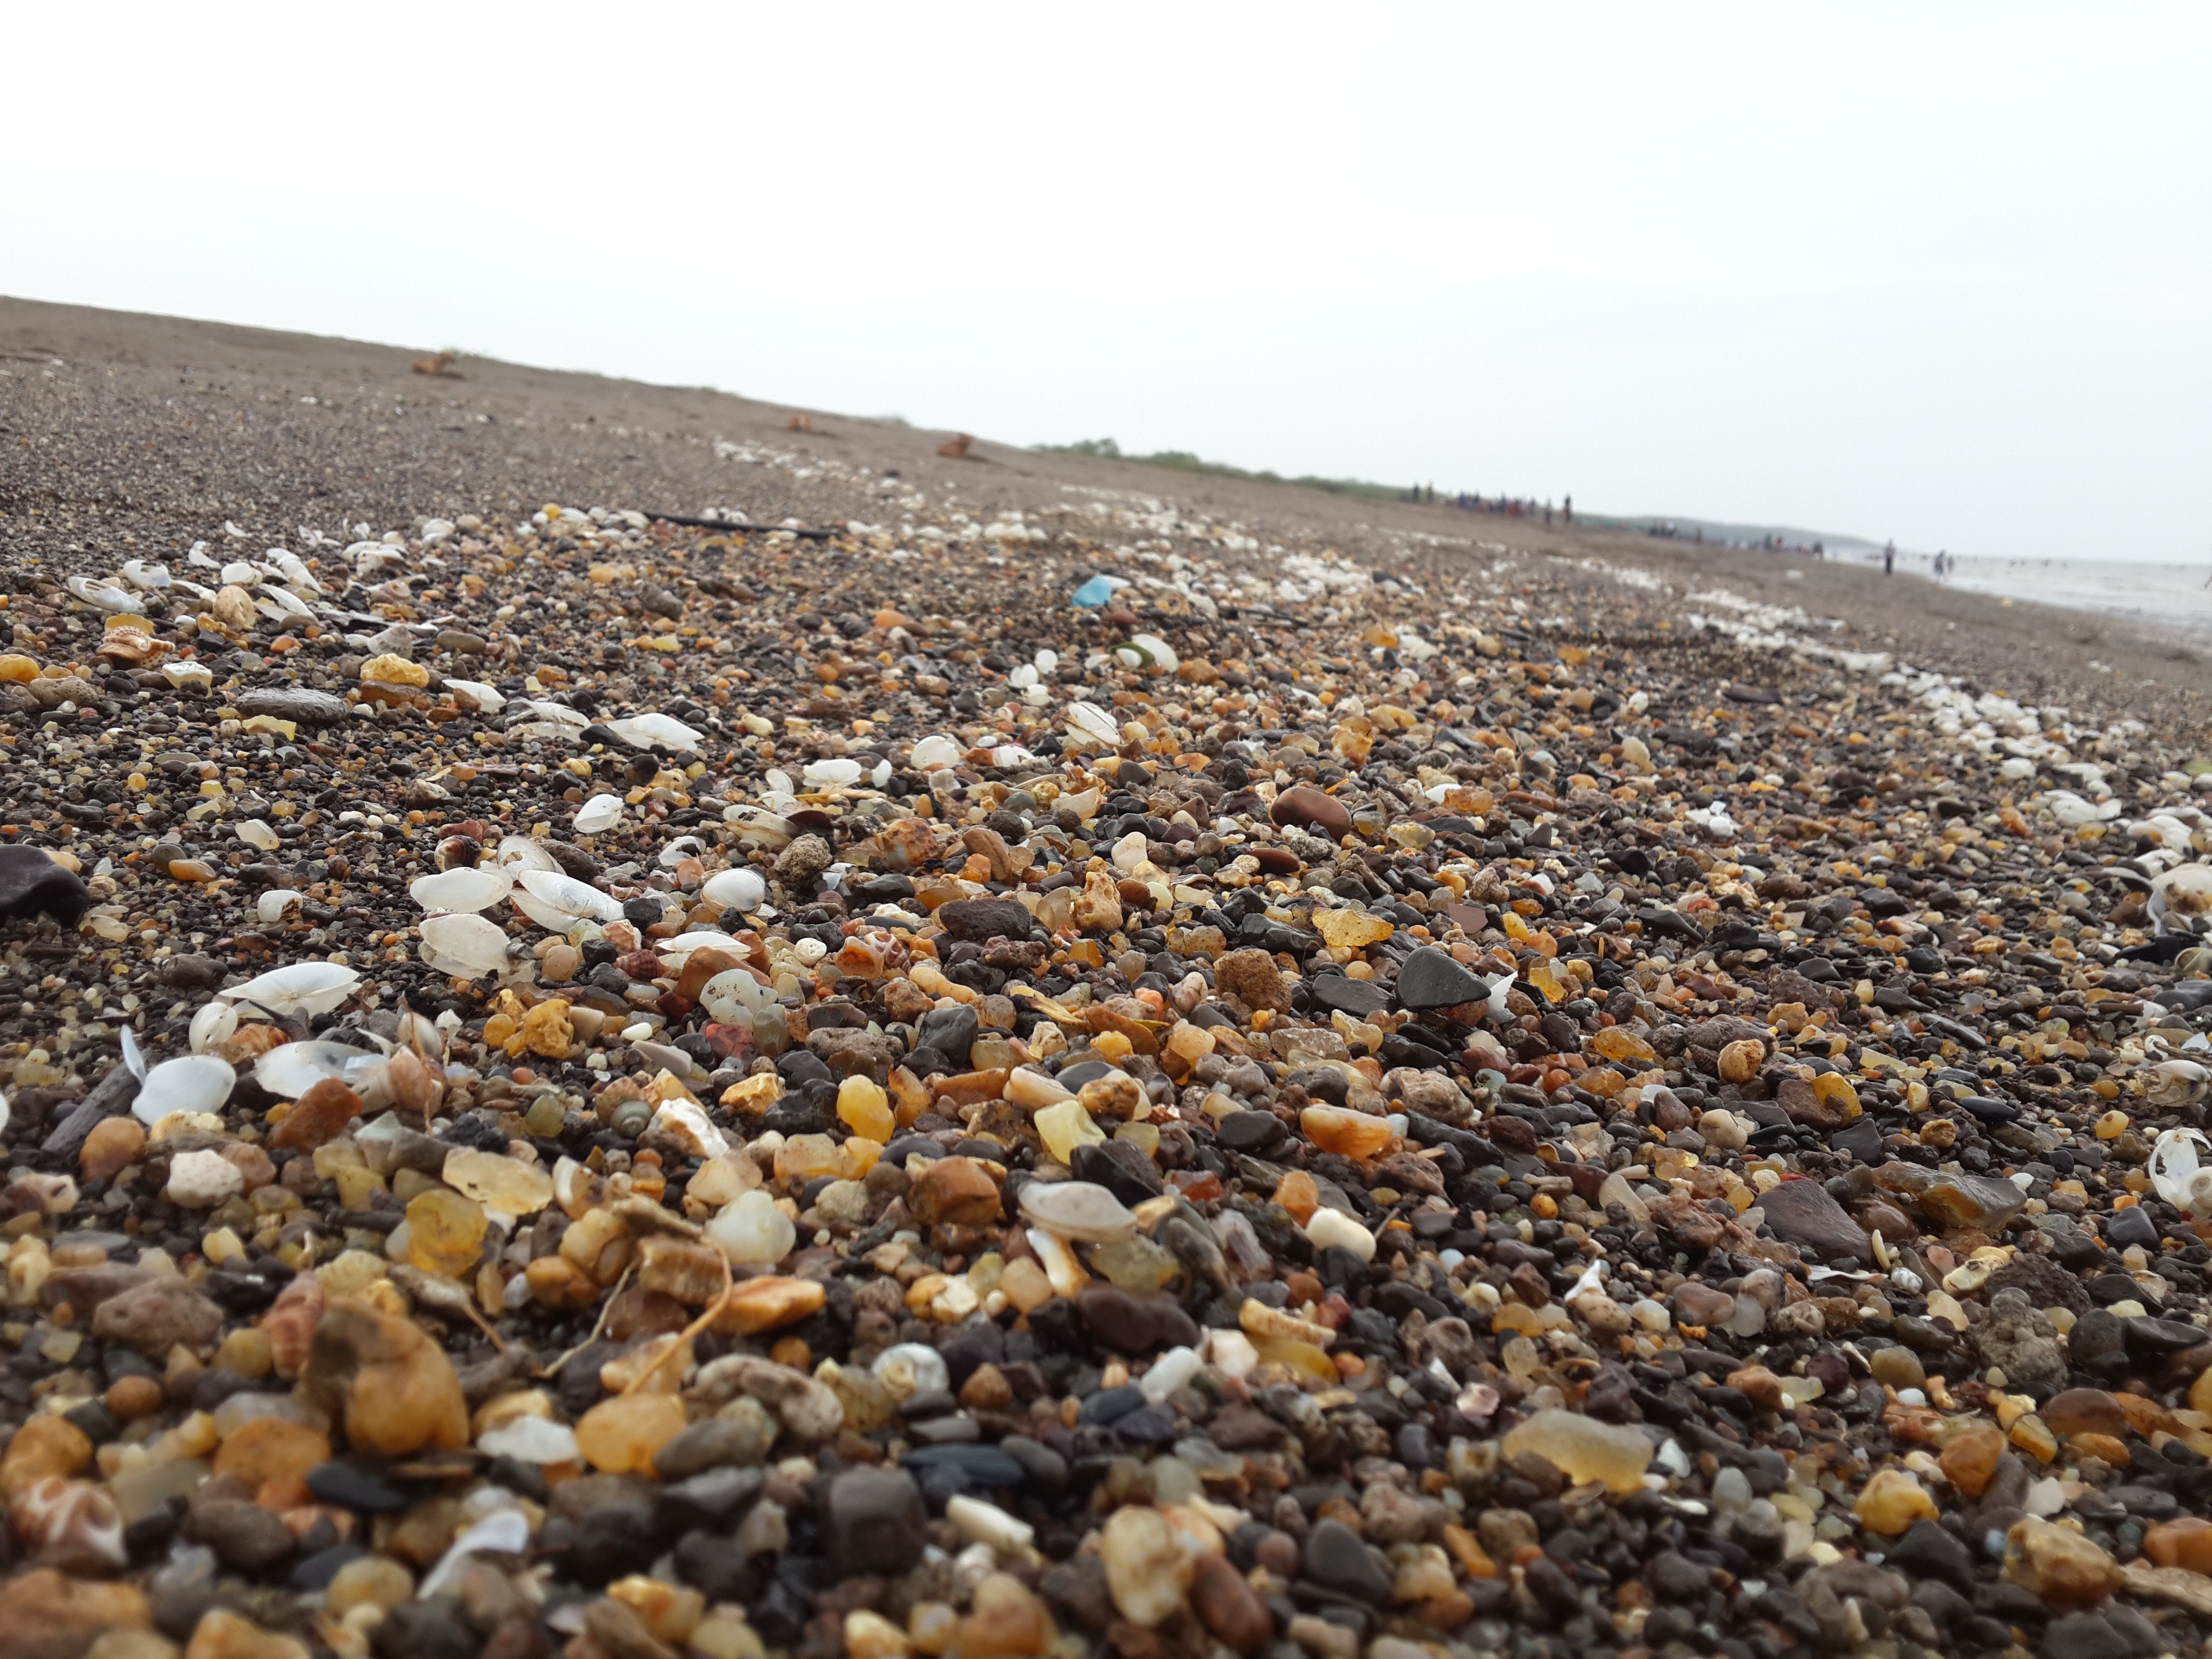
sea, outdoor, sand, rock, white, texture, stone, asphalt, color, macro, natural, small, pebble, smooth, soil, black, material, surface, grey, rubble, gravel, little, mix, lot, mixed, many, mineral